Lou Castel

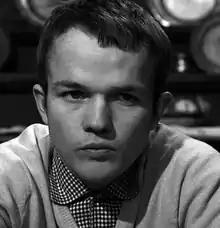
Castel in "Fists in the Pocket" (1965)

Lou Castel (born Ulv Quarzell; 28 May 1943) is a Swedish actor who became internationally known through his work in Italian films. He had his breakthrough role in Marco Bellocchio's "Fists in the Pocket" (1965), which was followed by several spaghetti westerns, in particular Carlo Lizzani's "Requiescant" (1967) and Damiano Damiani's "A Bullet for the General" (1967), and the drama "Come Play with Me" (1968). Castel's career in Italy was disrupted in the early 1970s by his far-left activism but he later had a long career as a character actor in European cinema.